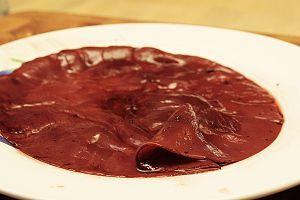
Mère de vinaigre. biofilm acetobacter Italiano: Madre dell'aceto. mycoderma aceti
Le vinaigre est une solution aqueuse à faible teneur d'acide acétique, qui rentre principalement dans l'alimentation humaine comme condiment et conservateur alimentaire. Le vinaigre d'alcool déshydraté en cristaux est un nettoyant préservant l'environnement.
Les altérations du vin sont variées, modifient son équilibre et ses propriétés visuelles, olfactives et gustatives.